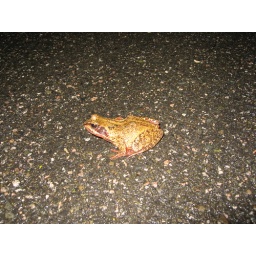
Nearly stood on this frog in the street outside a friends house last night